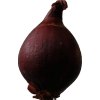
Label: red_onion